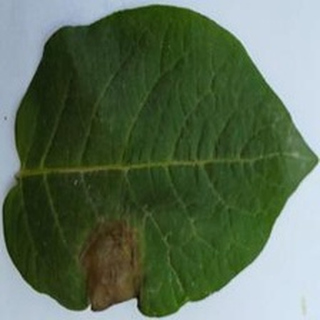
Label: potato_late_blight